Banco do Brasil

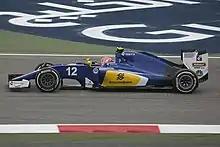
The Banco do Brasil logo on Nasr's Sauber C35

Banco do Brasil is an official sponsor of the Brazil national volleyball team and had a long-running association with Brazilian racing driver Felipe Nasr and were the title sponsor of his team, Sauber. The bank were also previously sponsored by Brawn GP.